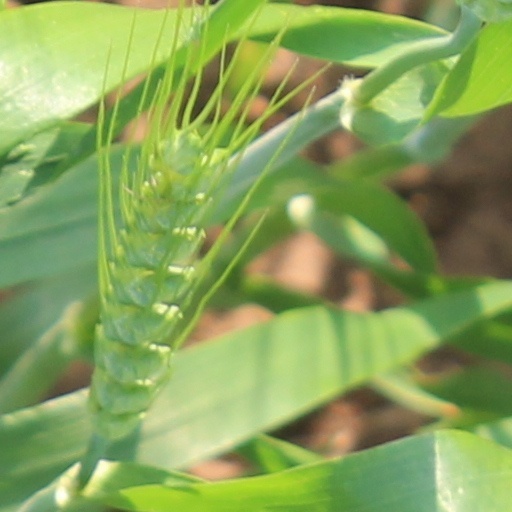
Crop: wheat